The Millions (film)

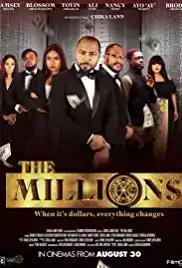
Movie poster

The Millions is a 2019 Nigerian comedy thriller film directed by Toka McBaror and written by Tunde Apalowo. The film stars Ramsey Nouah, Blossom Chukwujekwu, Toyin Abraham in the lead roles. It was one of the most expensive films to be made in the Nigerian cinema with an estimated budget of ₦62 million. The film had its theatrical release in Nigeria on 30 August 2019 and received positive reviews from the critics. The film became a box office success grossing ₦12.5 million worldwide and was the second highest grossing Nigerian film in September 2019 after "Kasanova".